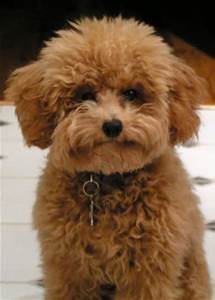
Label: cane